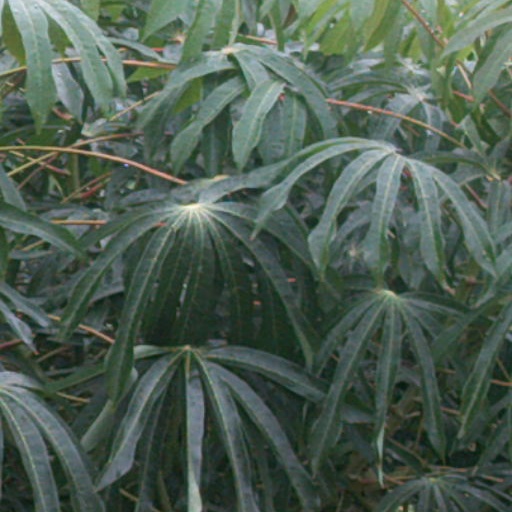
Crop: cassava